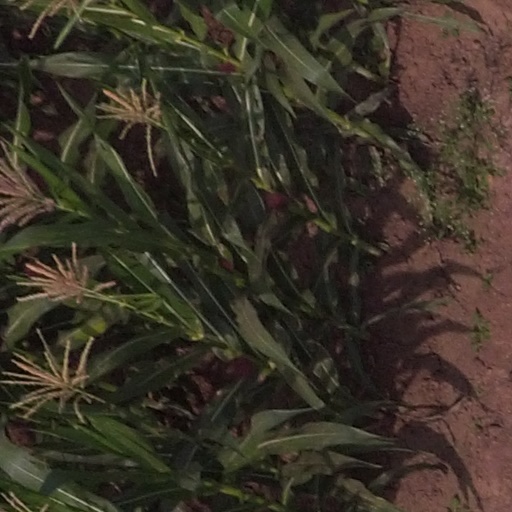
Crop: maize; corn